Merchant guild (Russian Empire)

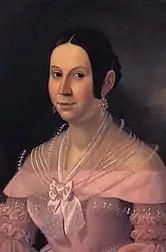

The first attempts to organize traders in hierarchical system were made by Peter the Great. In the 1720s, the "posadskie lyudi" involved in trade obtained the new collective name of "'kuptsy"'. The rank of "kuptsy" now included "gosti" who previously did not belong to the "posad".